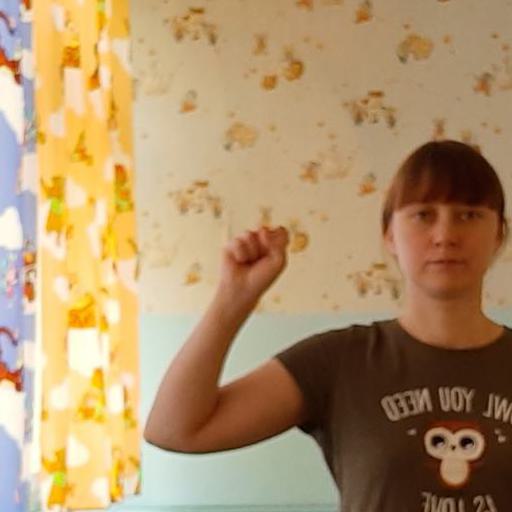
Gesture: fist